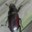
Label: beetle